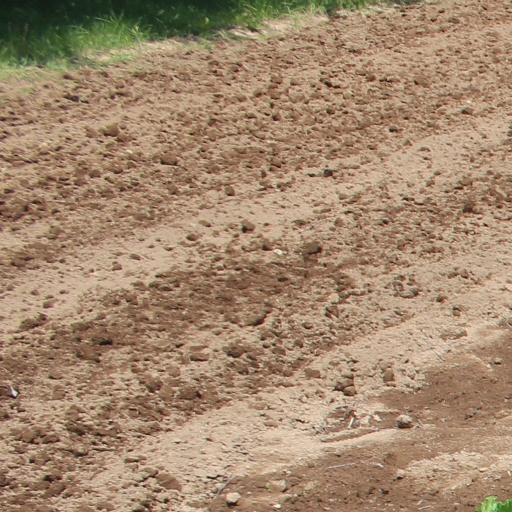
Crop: sugar beet